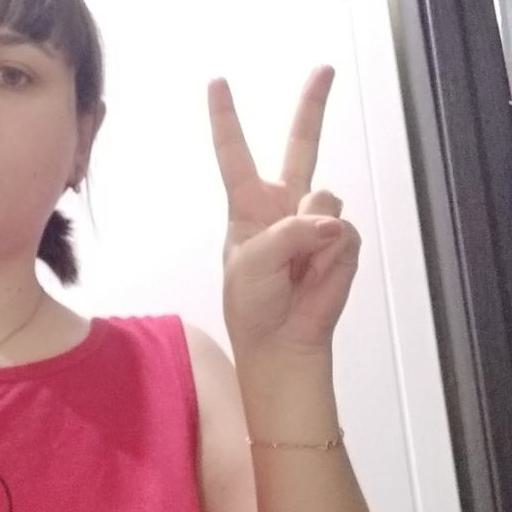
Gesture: peace